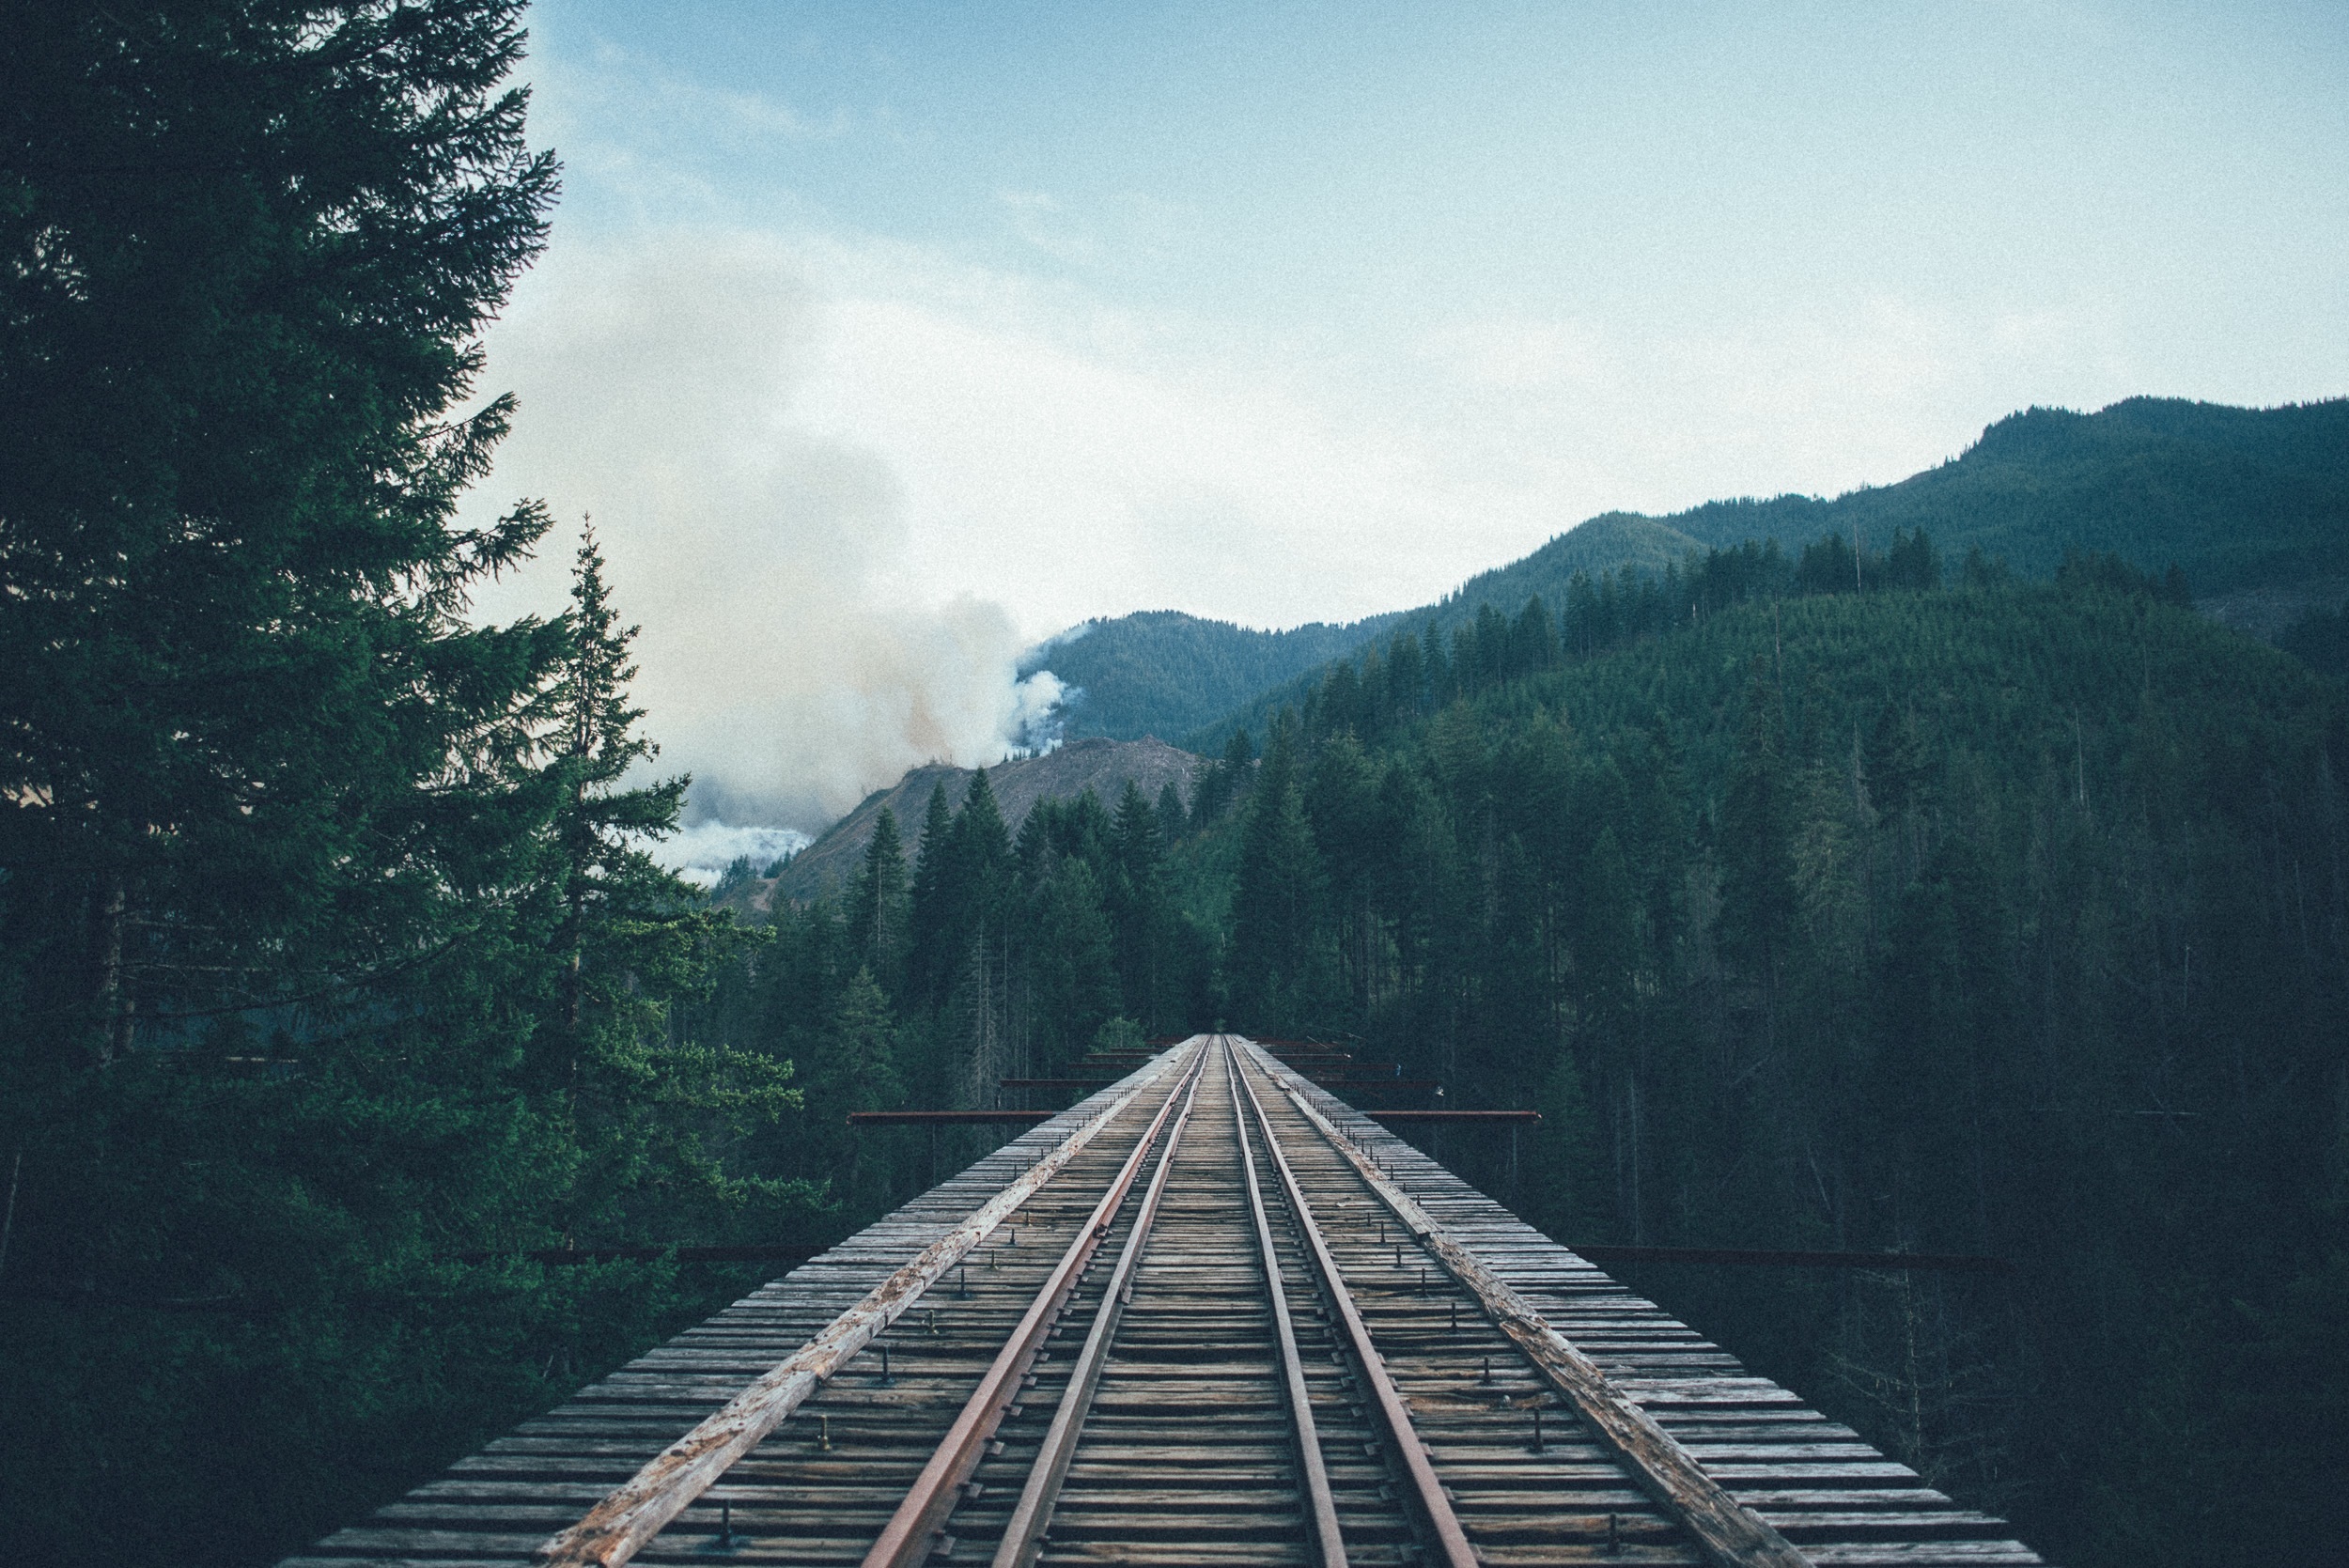
nature, forest, mountain, sky, wood, track, railway, railroad, bridge, morning, train, mountain range, travel, transportation, transport, construction, vehicle, trees, tracks, rails, unfinished, end, train tracks, railway tracks, mountain pass, atmospheric phenomenon, mountainous landforms, rolling stock